Johan Cedercrantz

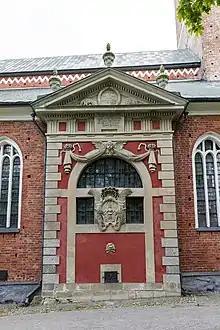
Cedercrantz grave cross facade, Strängnäs Cathedral

Johan Cedercrantz (originally "Malmenius") (23 July 1646 – 23 December 1699) was a Swedish nobleman and official.